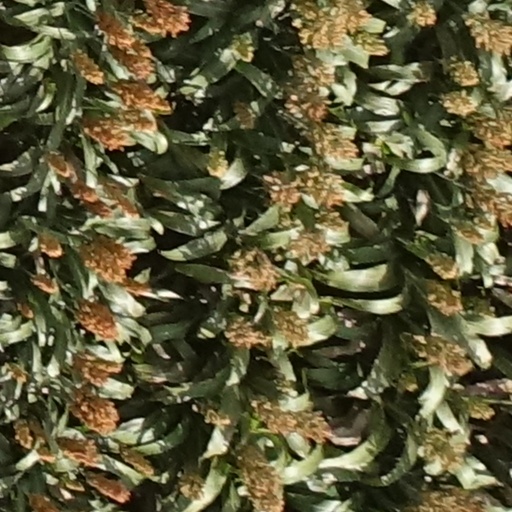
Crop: sorghum